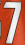
Number: 7